AFL Grand Final

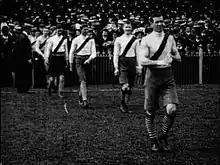
South Melbourne players enter the field before the 1909 grand final.

Most VFL finals systems utilised until 1930 comprised a short finals system, usually a simple knockout tournament ending with a match called the 'final'; if the 'final' was not won by the home-and-away season's minor premiers, then the minor premiers had the right to challenge the winner of the 'final' to a playoff match for the premiership. At the time, it was only this challenge match, if played, which was known as the grand final; however, all 'final' matches which decided the premiership have since retrospectively been considered grand finals. The 1899 VFL grand final is the earliest such game; it was won by , while losing team would have had to have defeated Fitzroy again in a challenge match to win the premiership. In all, eleven 'finals' are now considered grand finals: eight which were won by the minor premiers and would have resulted in a challenge match had the result been reversed (1899, 1904, 1907, 1908, 1911, 1918, 1927 and 1928); and three which decided the premiership but which could not have been followed by a challenge match due to the finals systems and circumstances of those years (1901, 1903 and 1906).